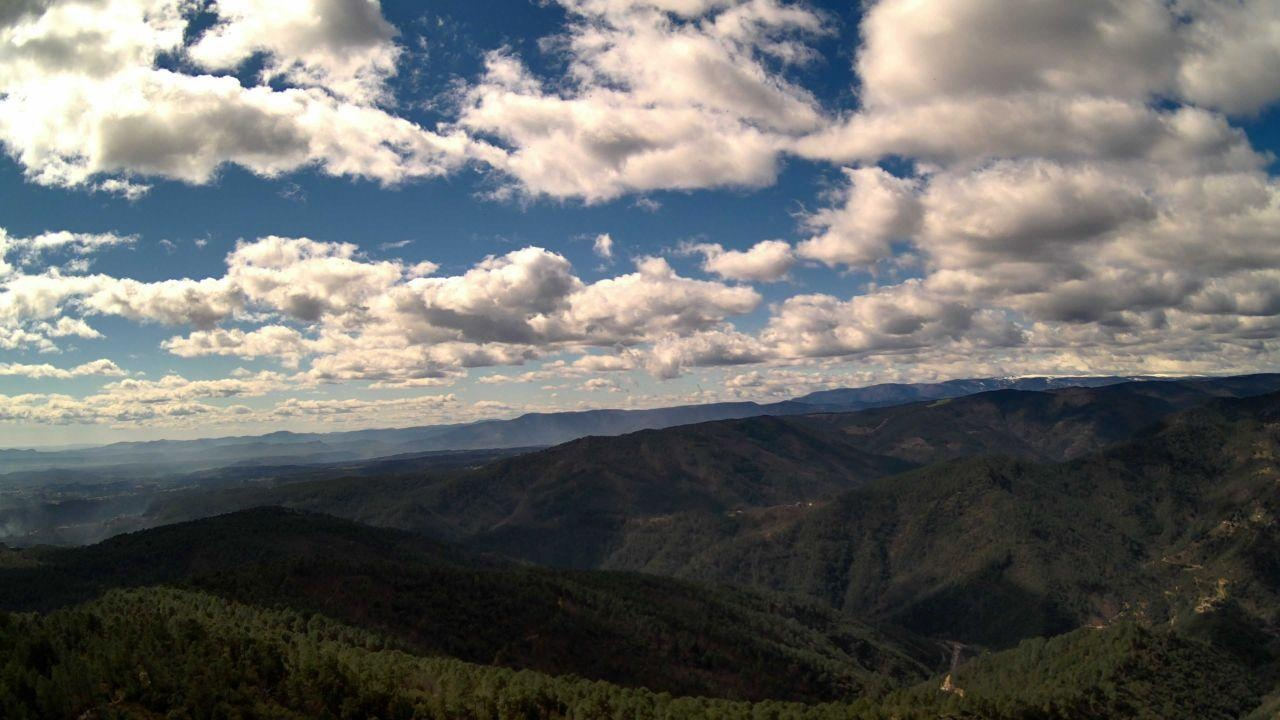
Fire: no
Smoke: yes